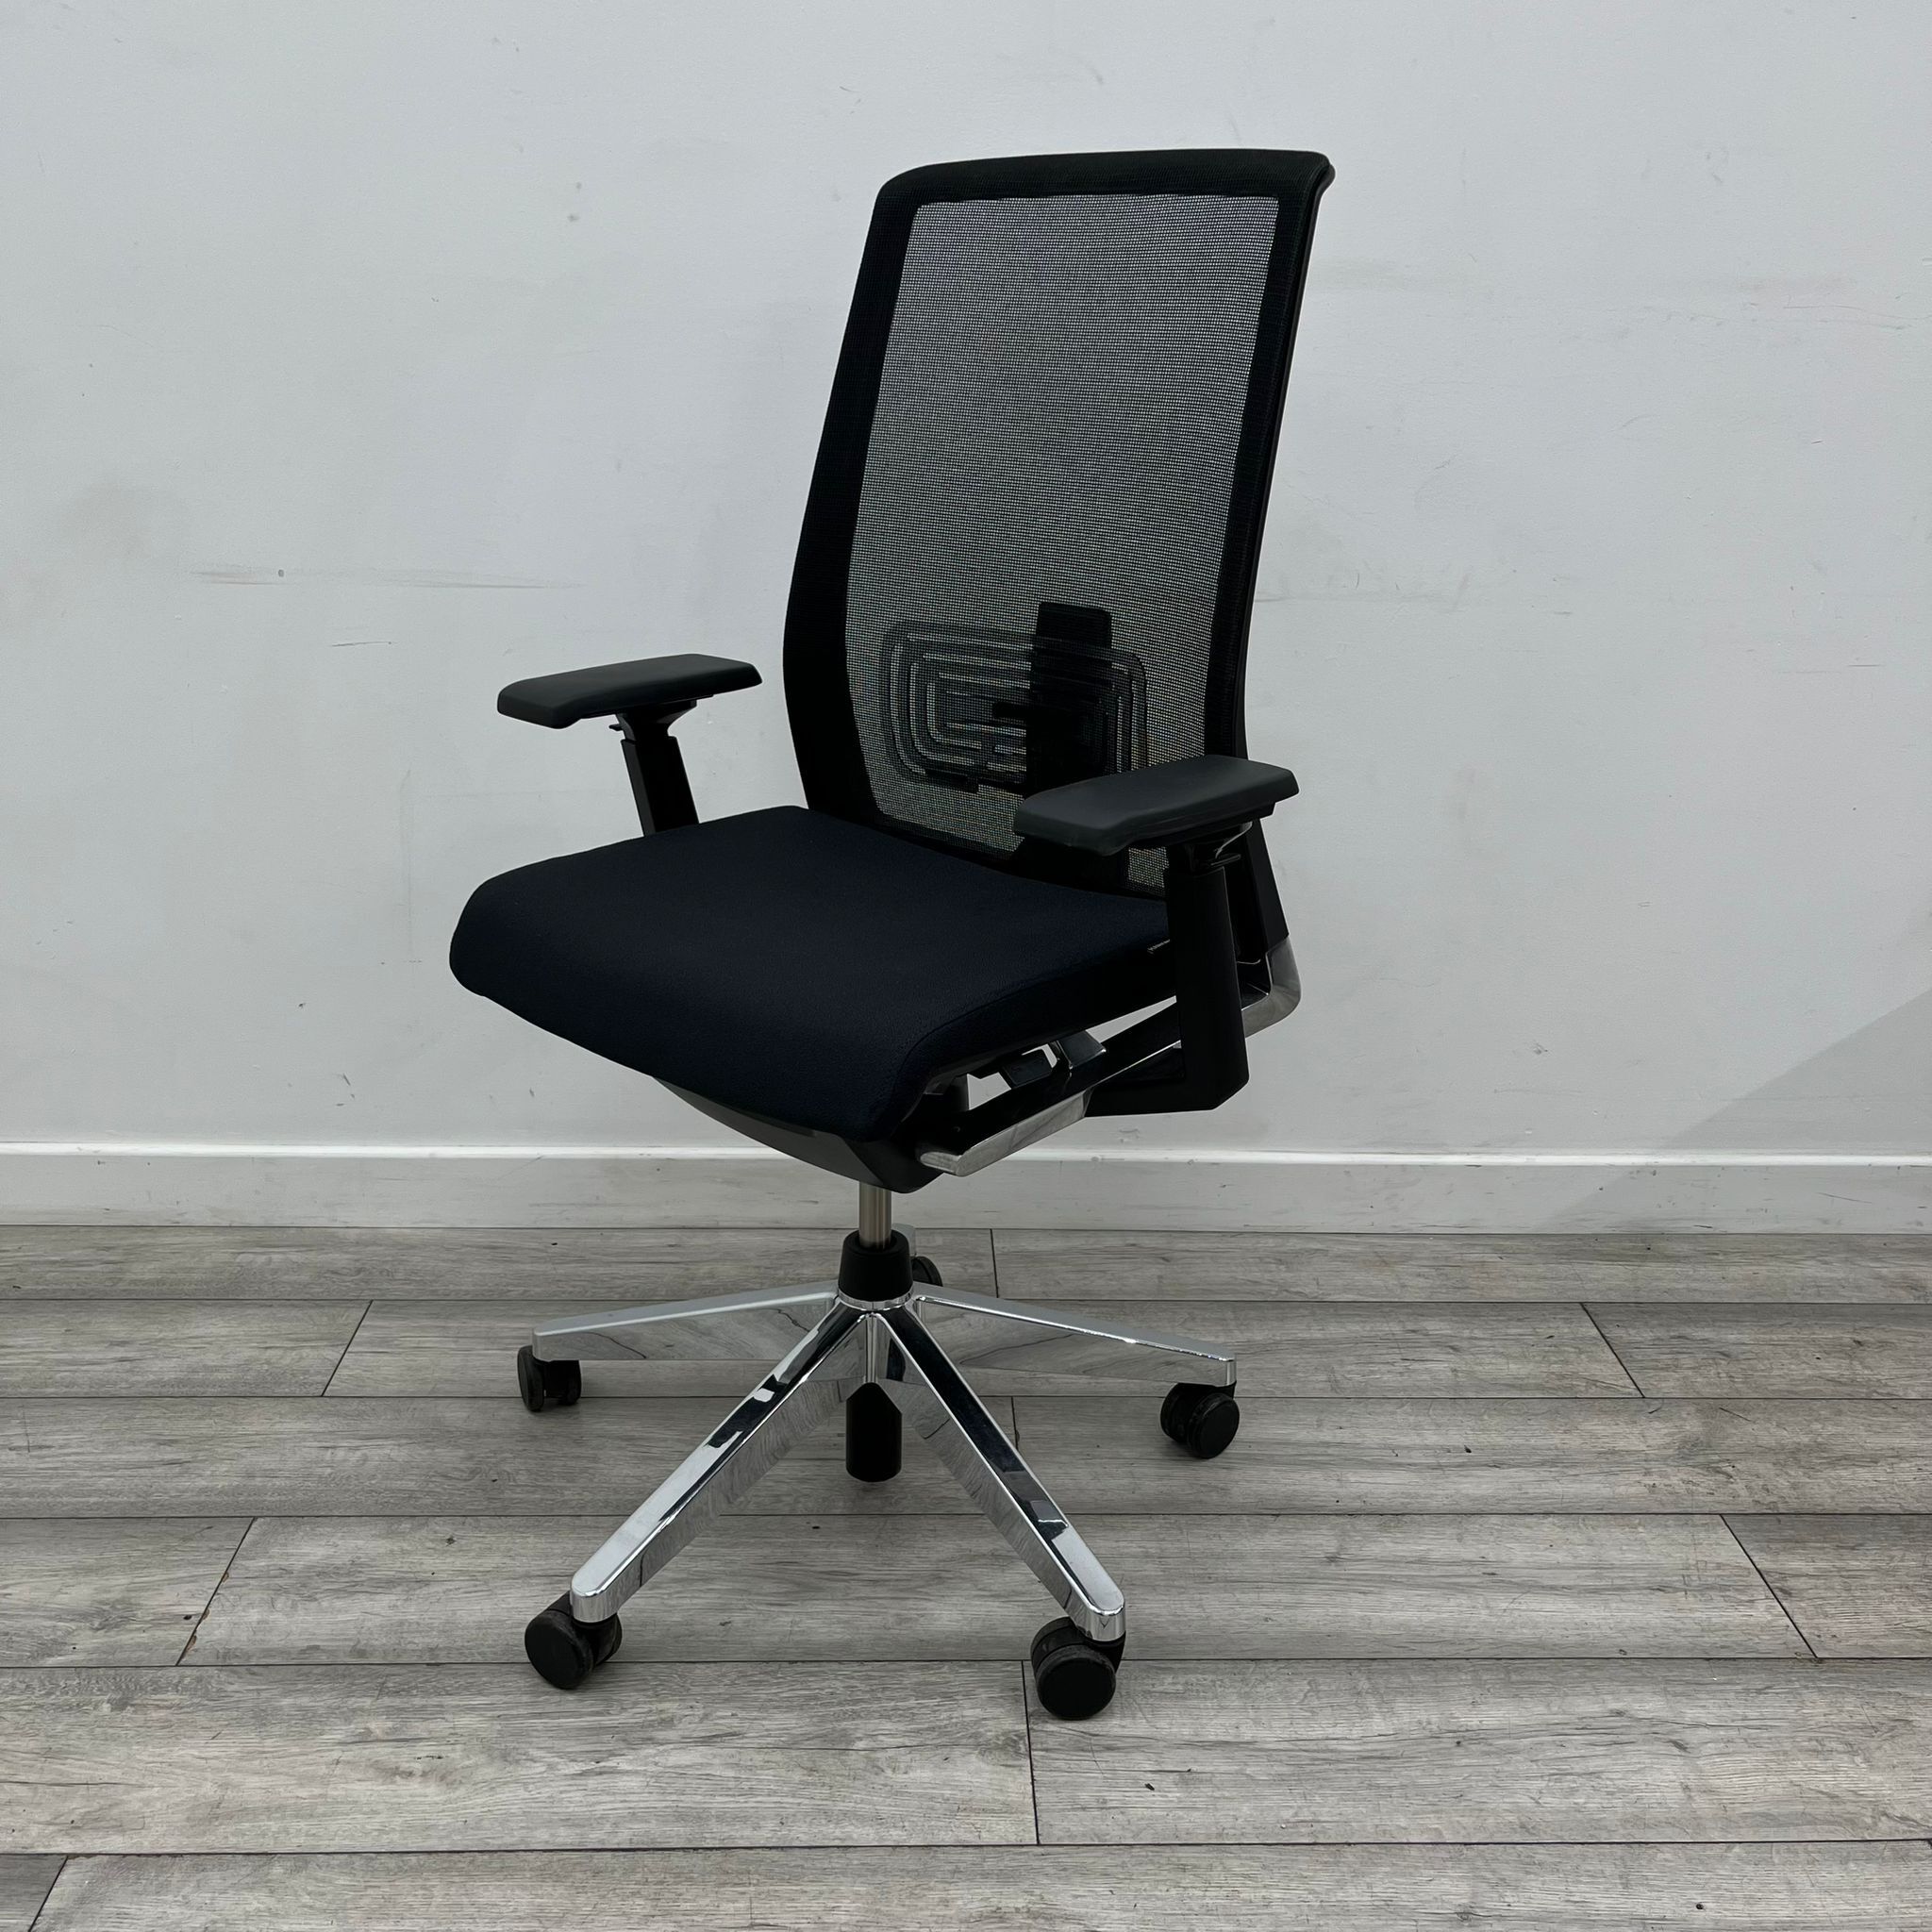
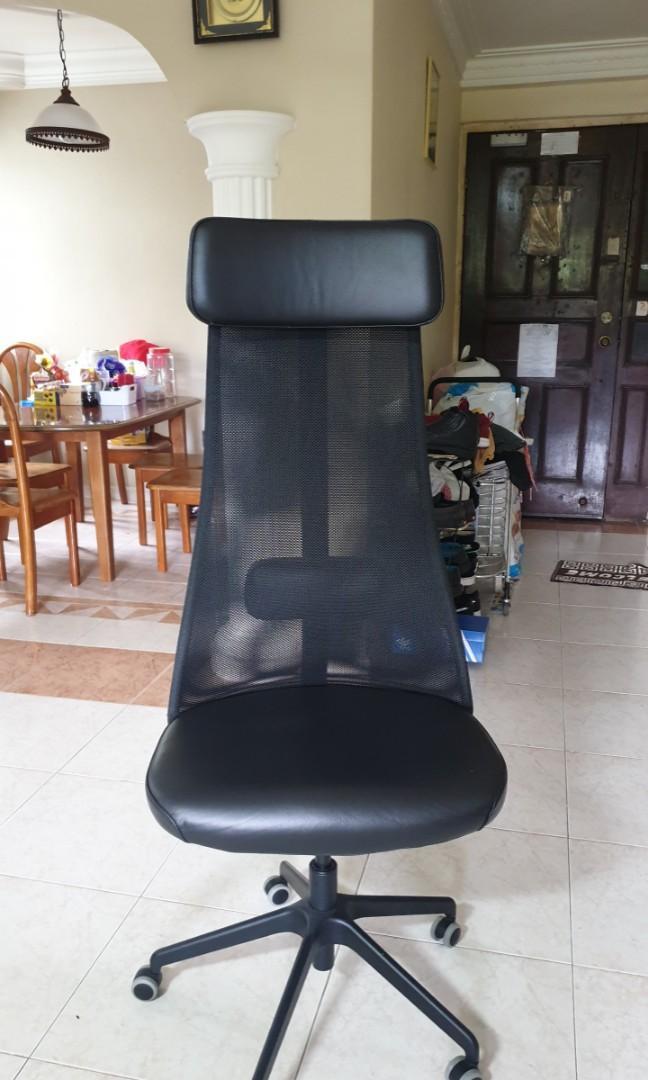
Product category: items_chair
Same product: no